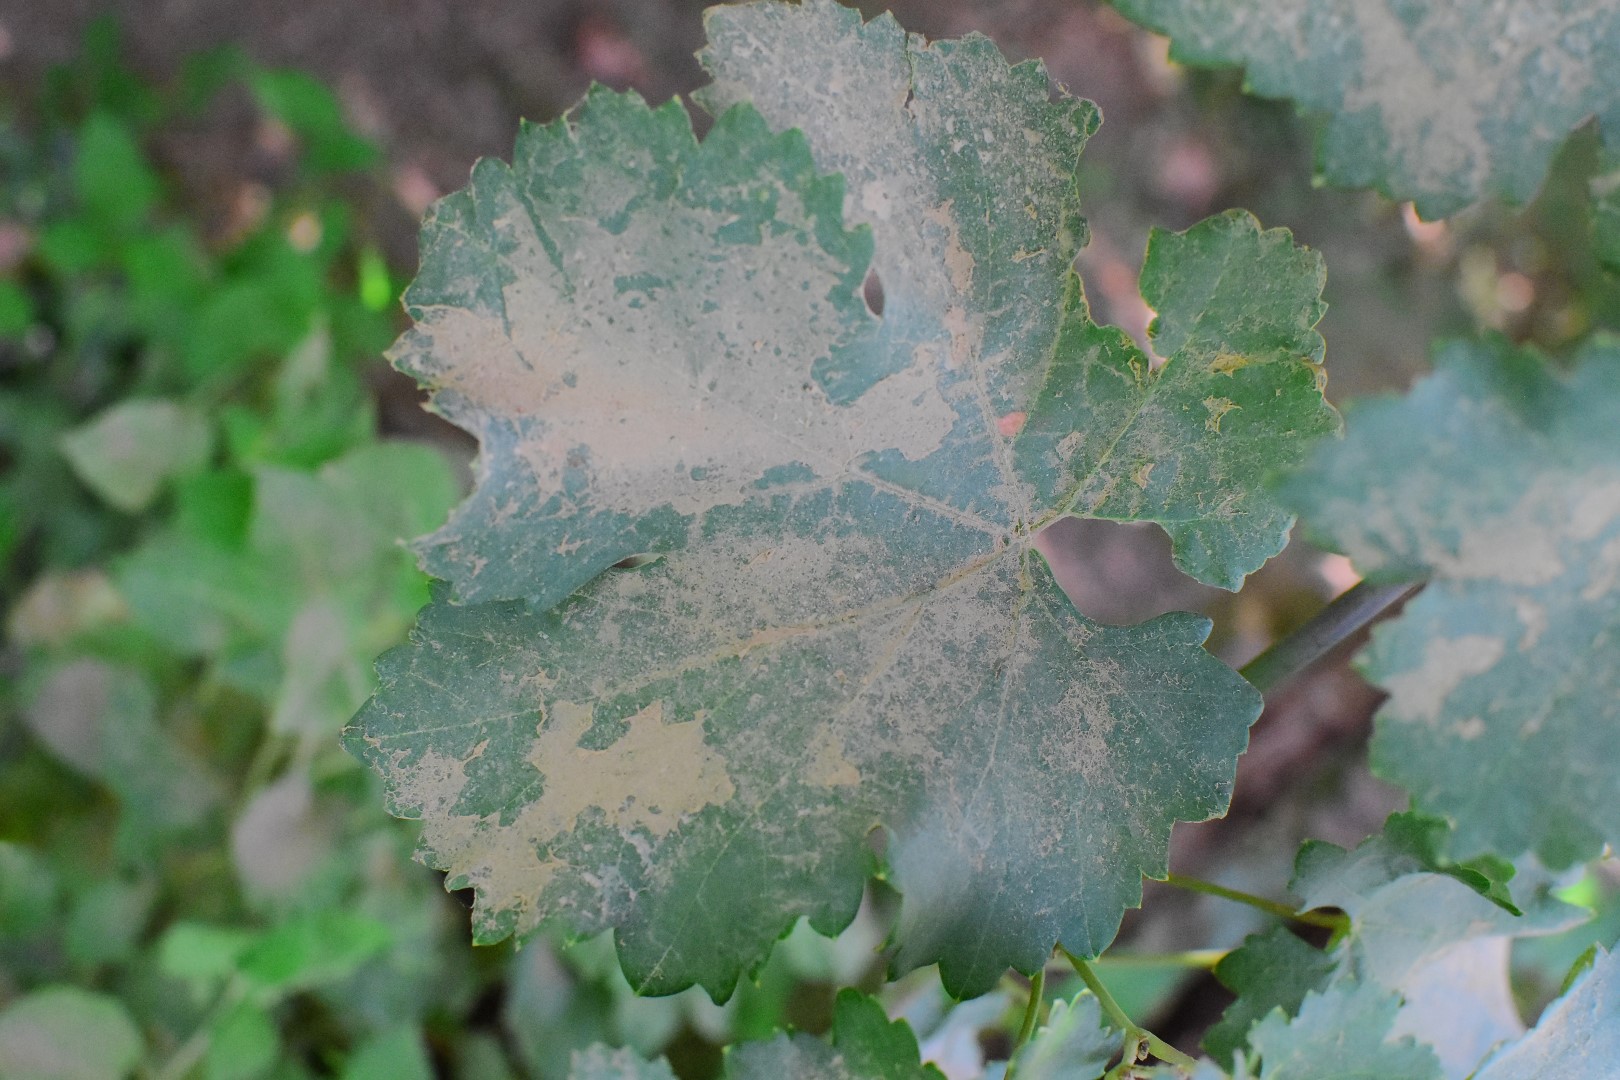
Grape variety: Deas Al-Annz